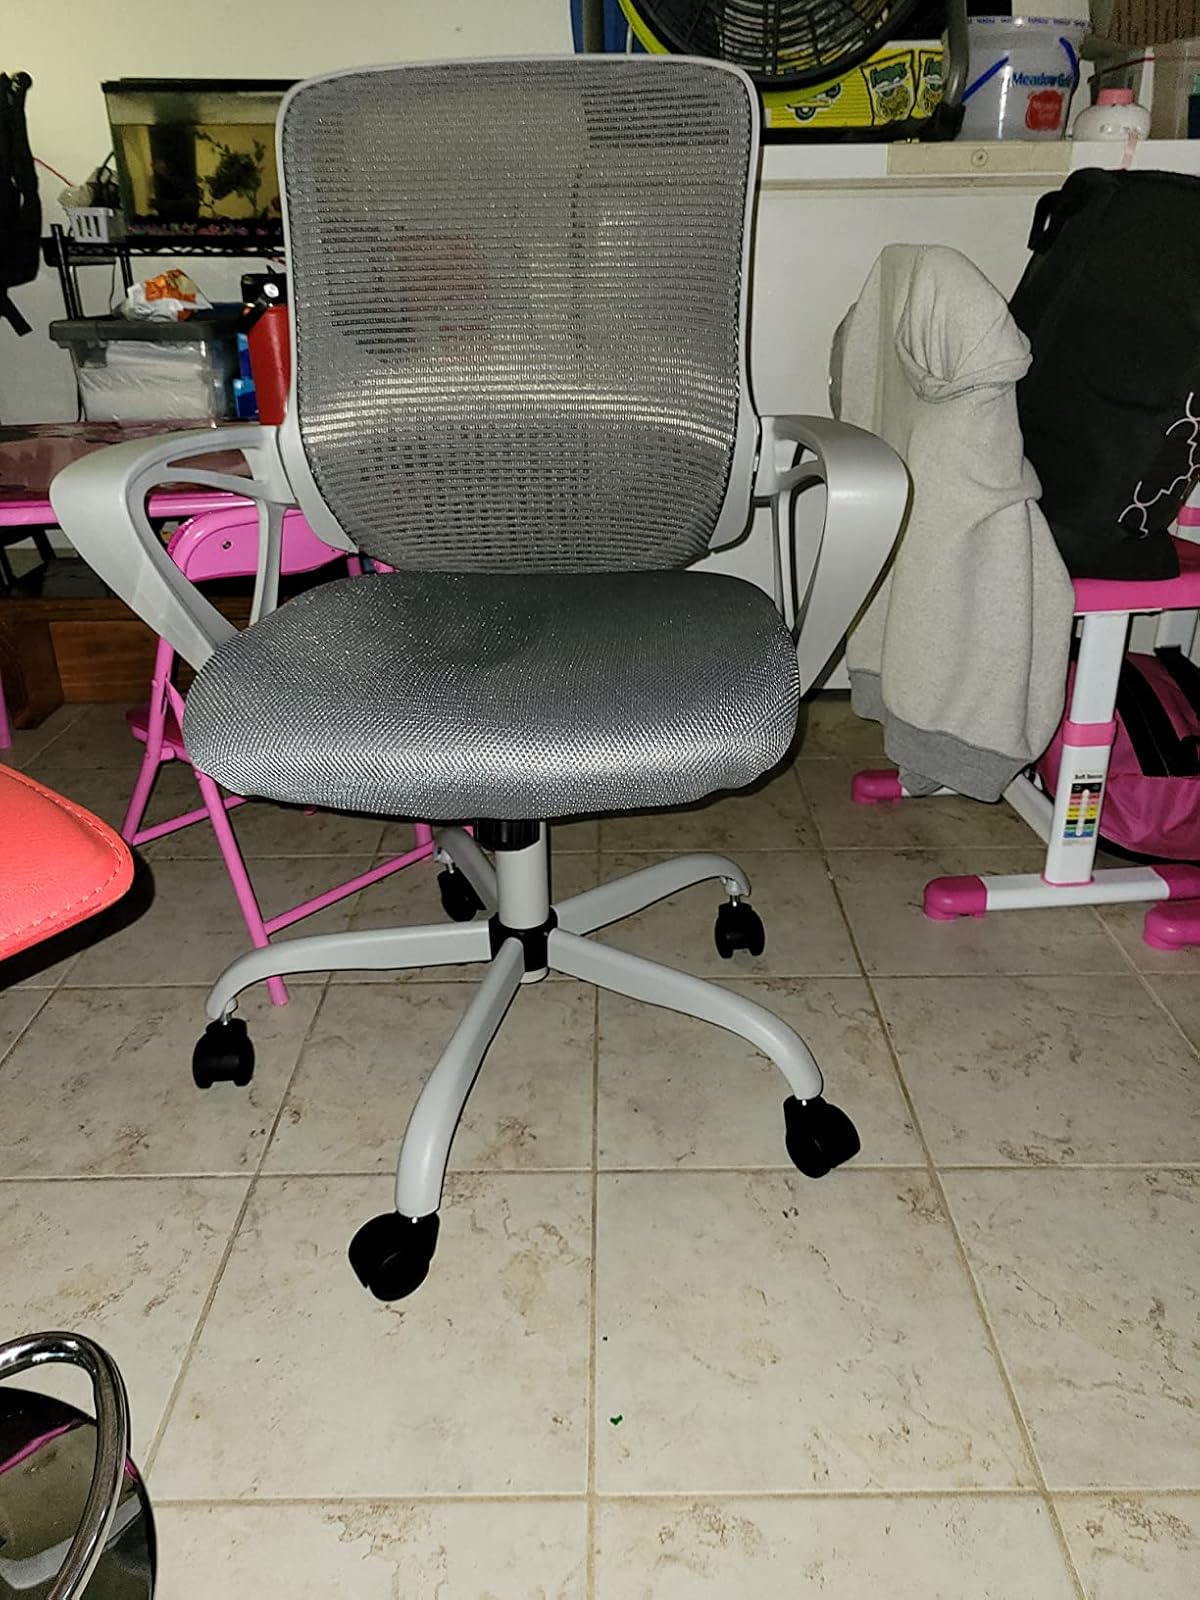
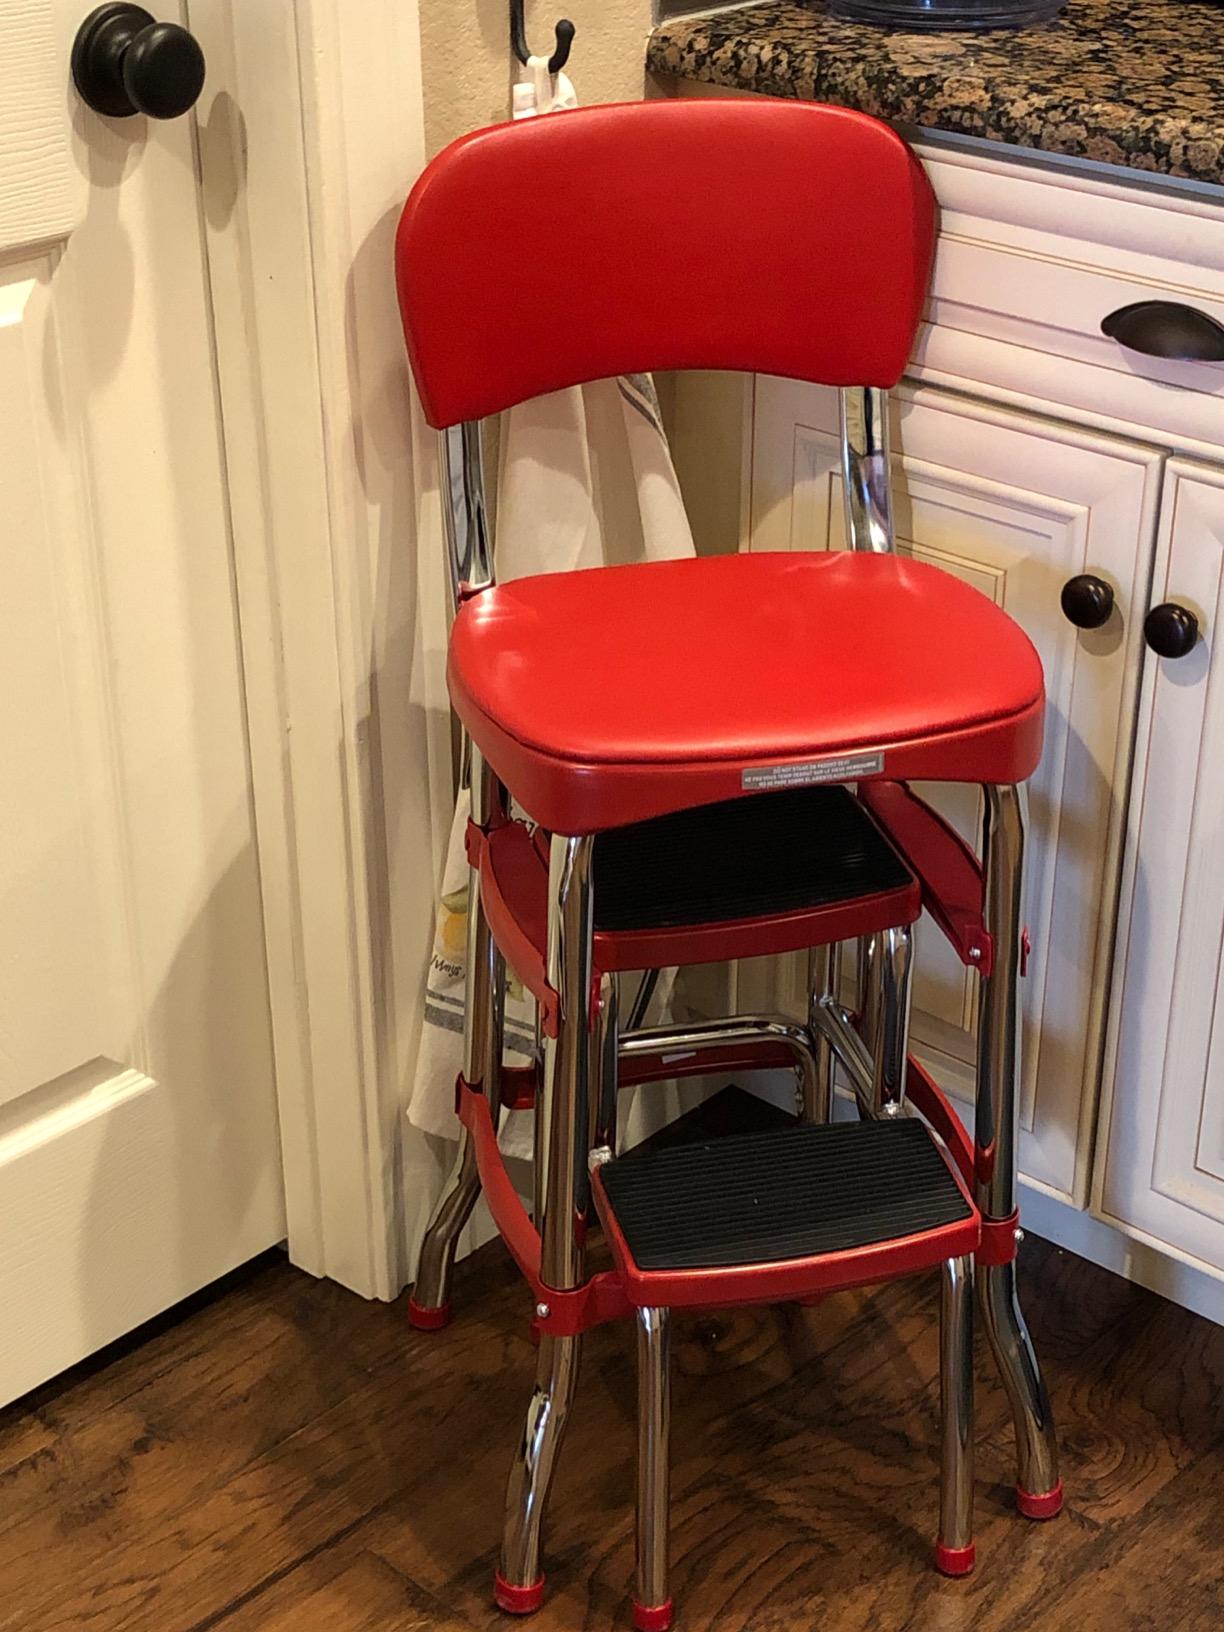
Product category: items_chair
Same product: no